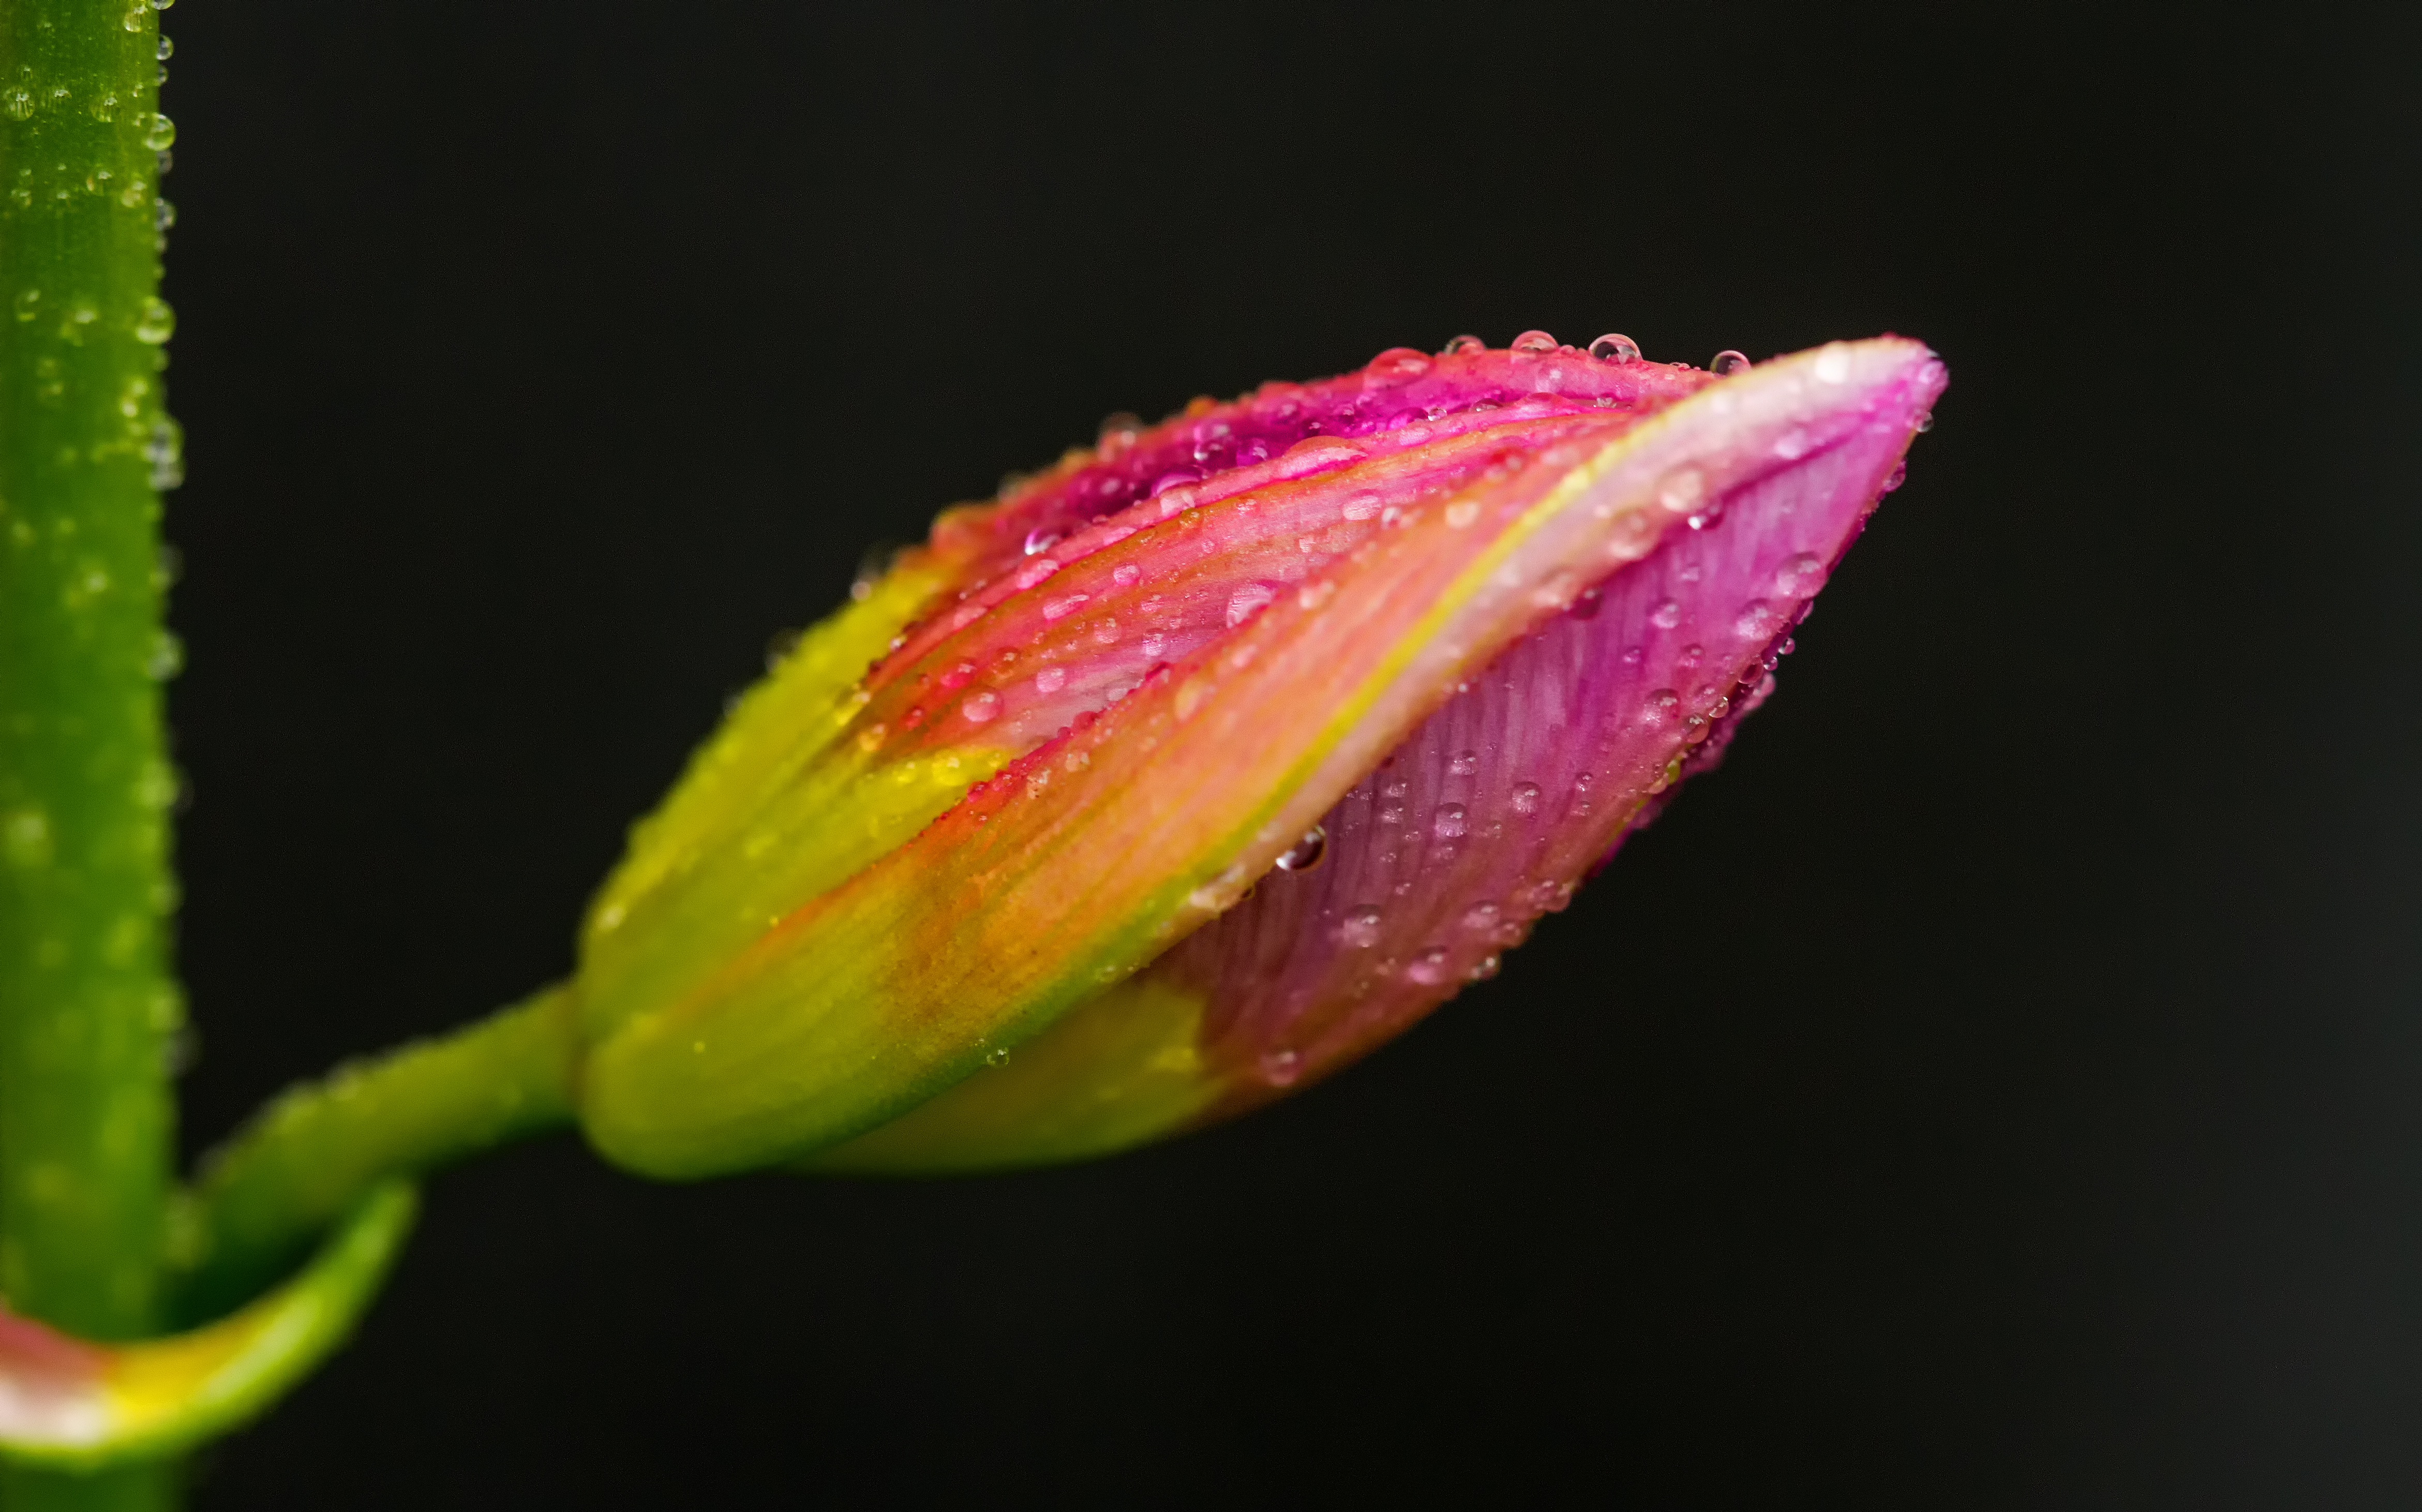
nature, blossom, plant, photography, leaf, flower, petal, bloom, tulip, pollen, green, red, macro, yellow, close, flora, close up, bud, macro photography, flowering plant, plant stem, land plant